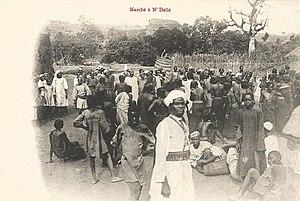
Marché à N'Dellé. Carte postale ancienne, sans indication d'auteur, d'éditeur ou de date. Collection particulière
Ndélé est une ville de la République centrafricaine, chef-lieu de la préfecture de Bamingui-Bangoran ainsi que de l'une de ses deux sous-préfectures.